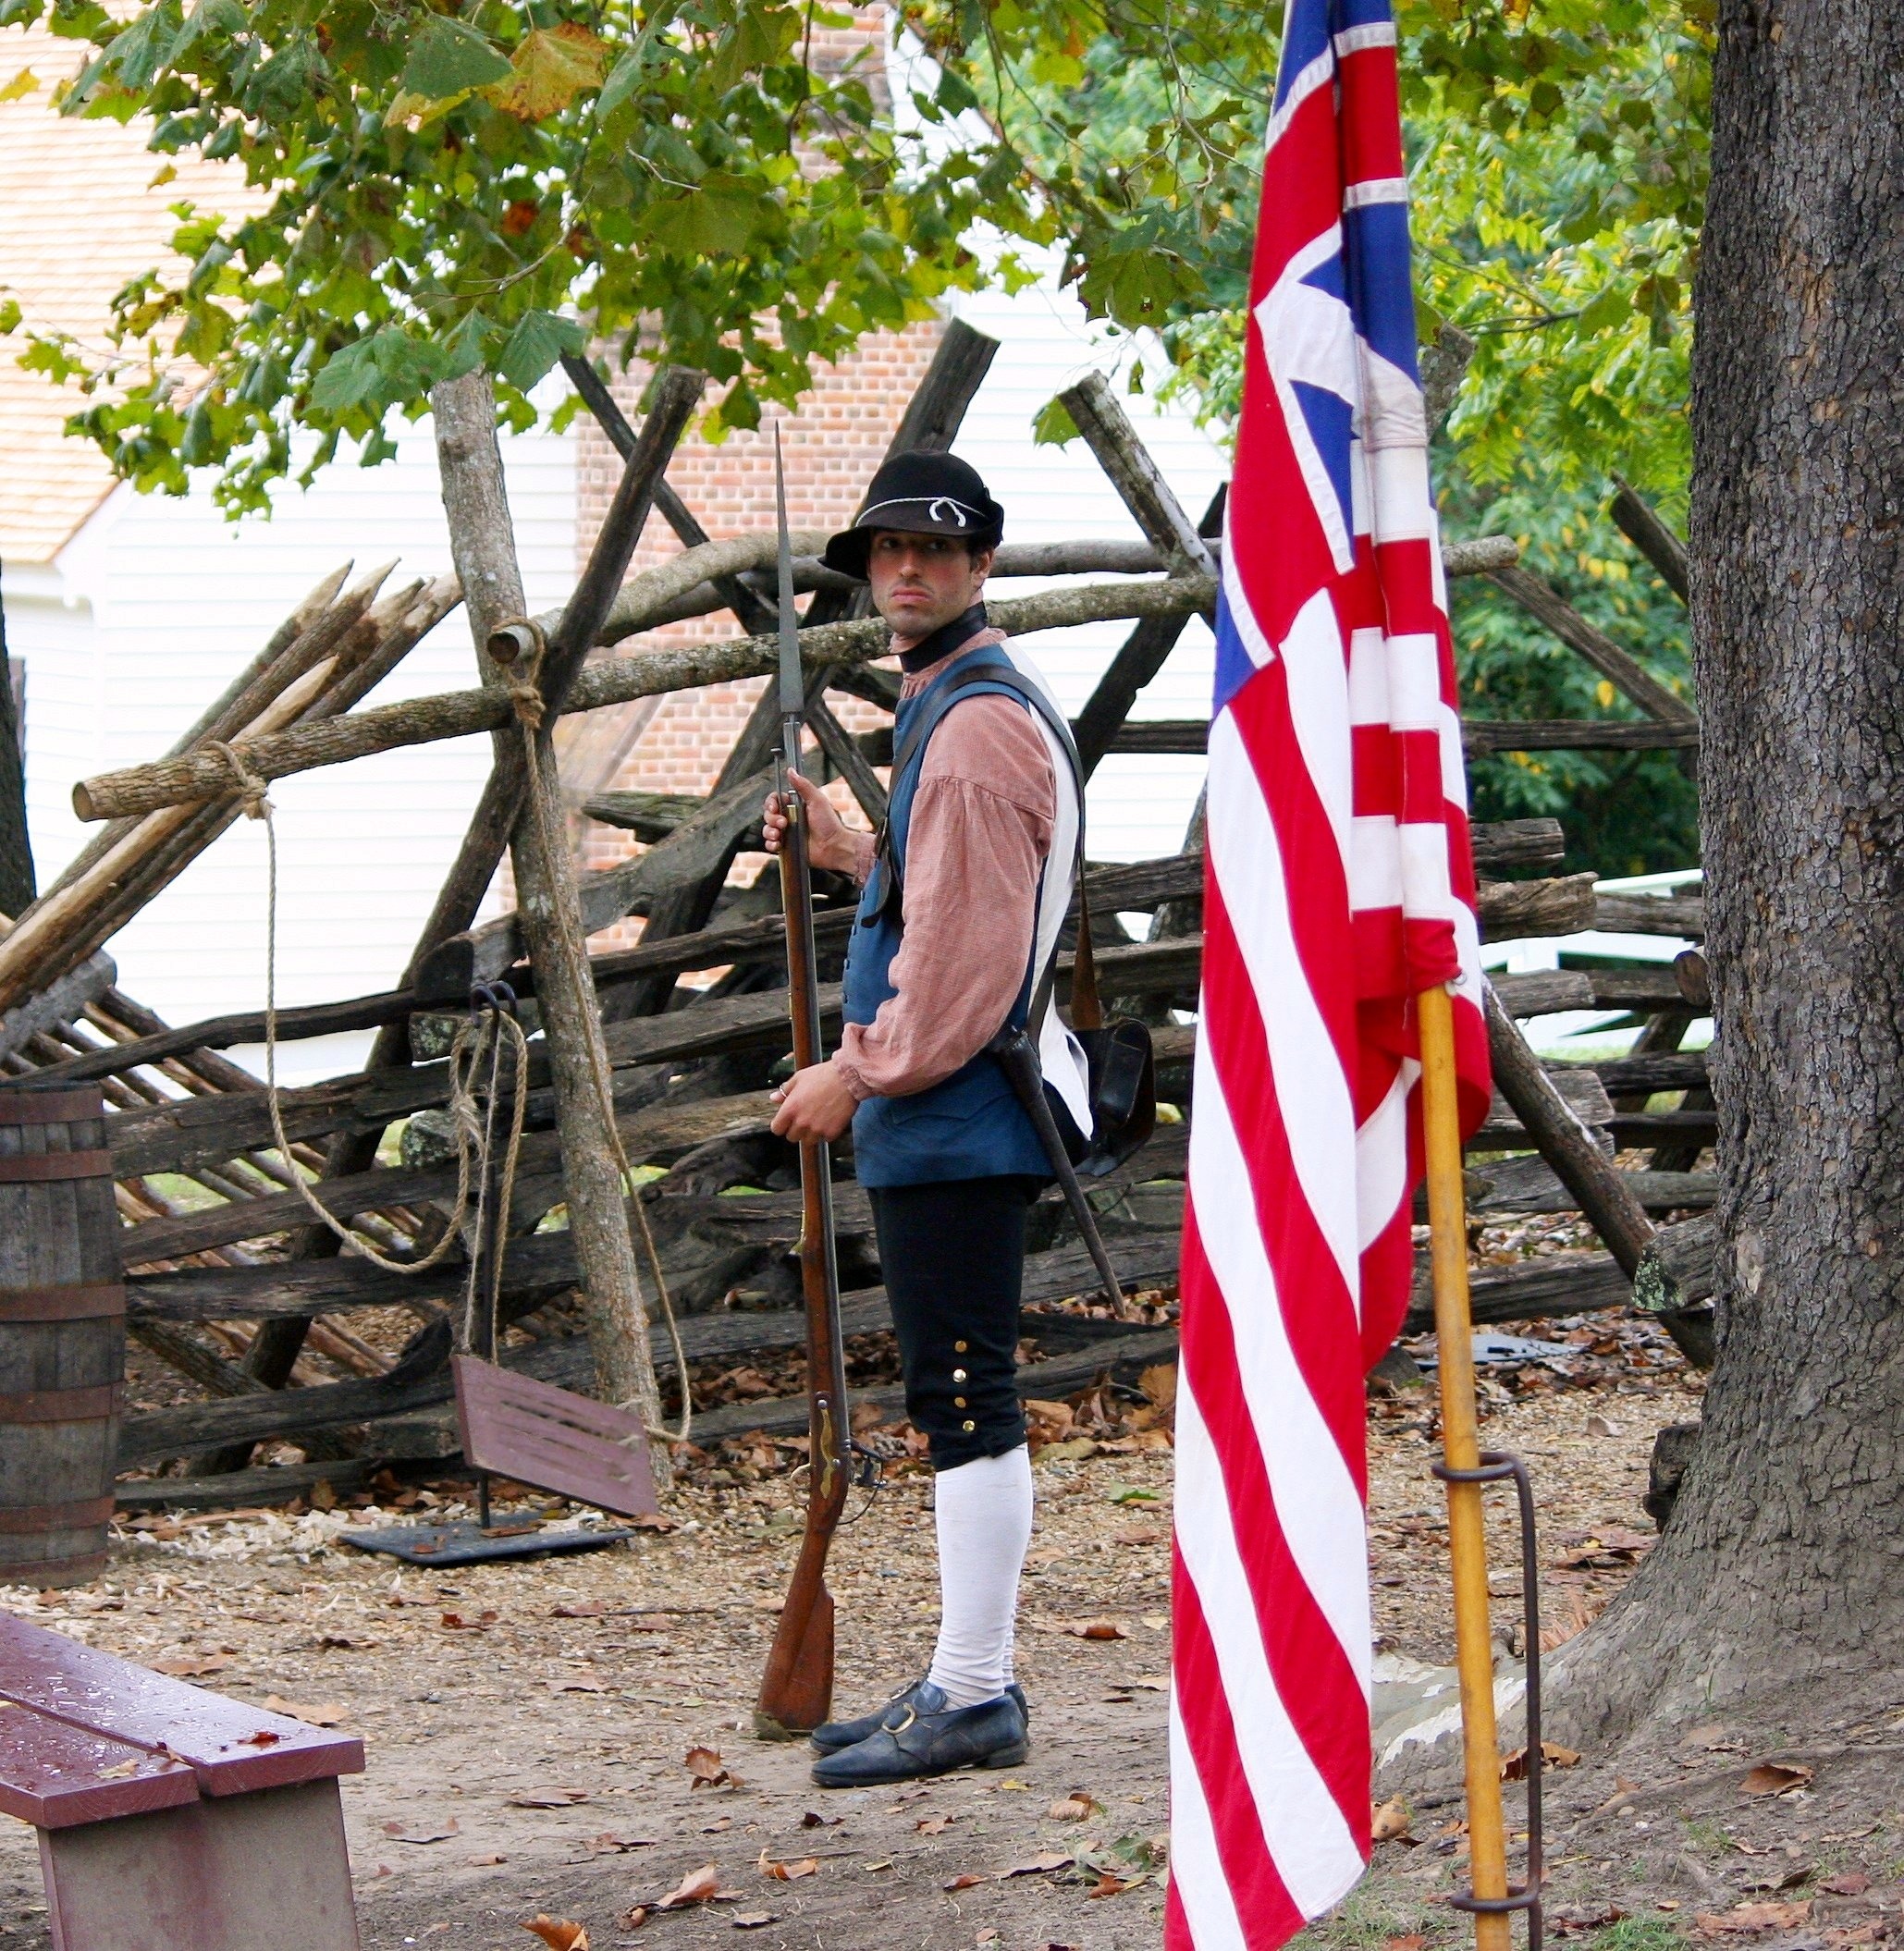
spring, united states, 1776, musket, militia, grand union flag, first national flag, colonial soldier, guard duty, bayonette